Gaston III, Count of Foix

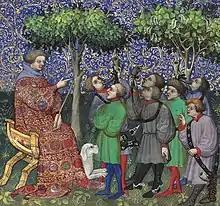
Fébus teaching his huntsmen to corner and hoot. "Livre de chasse", Paris, BnF, Fr.616, f° 54 r°.

Febus died on 1 August 1391 at L'Hôpital-d'Orion, on the road between Sauveterre-de-Béarn and Orthez. After a hunt in the region of Sauveterre, Fébus, and his retinue dined at L'Hôpital-d'Orion, where he fell victim to a fatal stroke. The story of his death comes from Jean Froissart, who collected the testimony of Espan du Lion, who was present that day. Froissart writes: